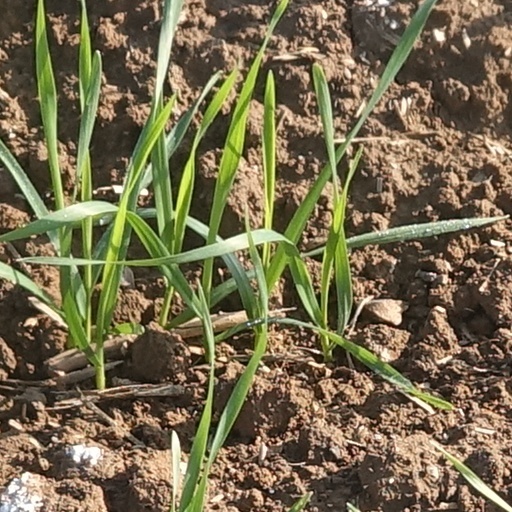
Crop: wheat